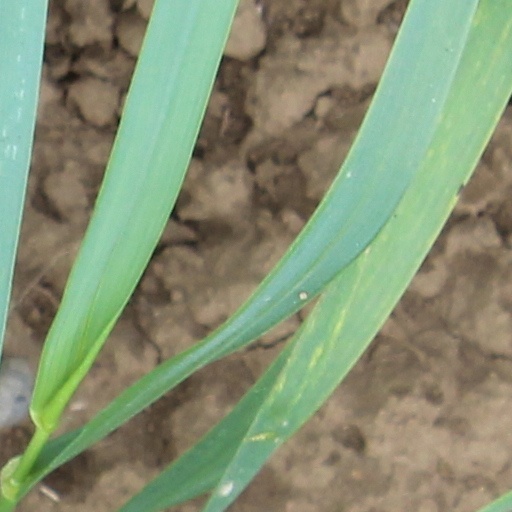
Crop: wheat